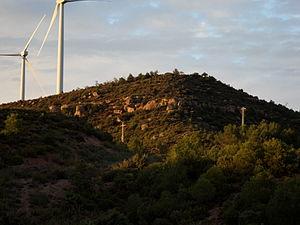
La Còpia de Palomes est le point culminant de la serra de Rubió avec 837 mètres d'altitude, situé dans la comarque d'Anoia, en Catalogne.